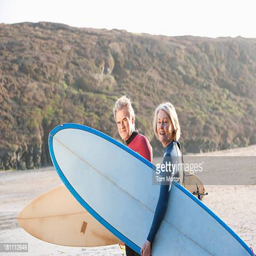
a man and a woman on the beach with surfboards